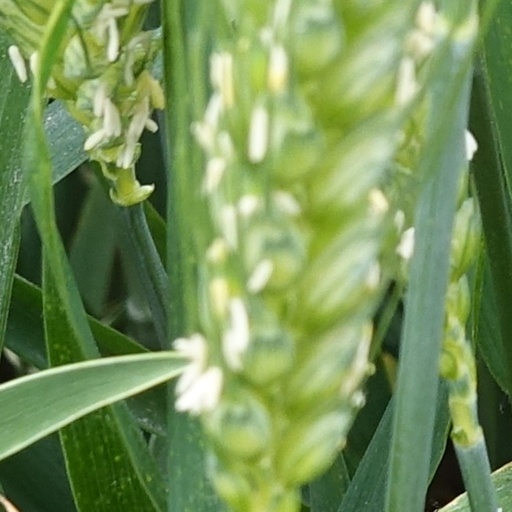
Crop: wheat